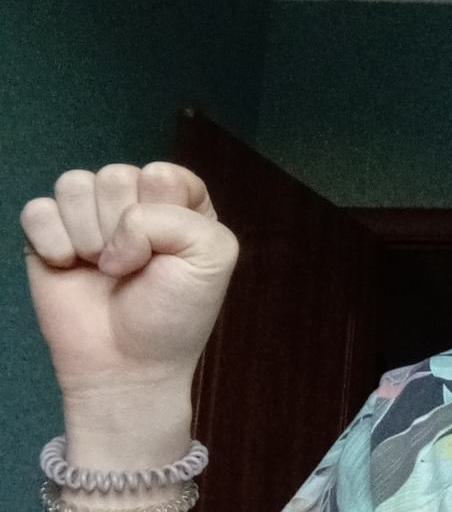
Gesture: fist